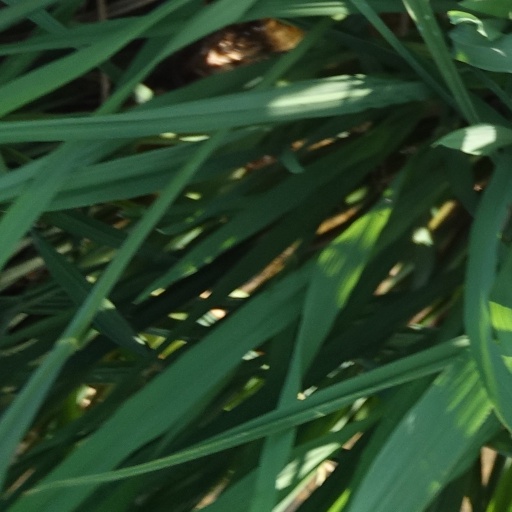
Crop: rice